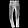
Label: Trouser